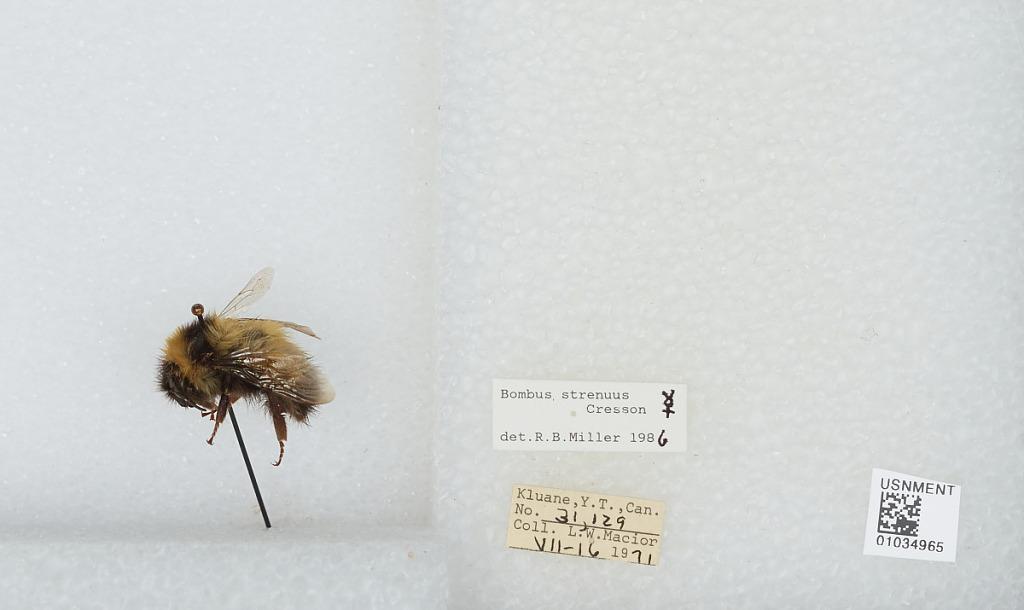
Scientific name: Bombus (Alpinobombus) neoboreus Sladen
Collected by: L. Macior
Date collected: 1971-7-16
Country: Canada
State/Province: Yukon Territory
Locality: Kluane
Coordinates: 60.75, -139.5
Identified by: Miller, R. B.